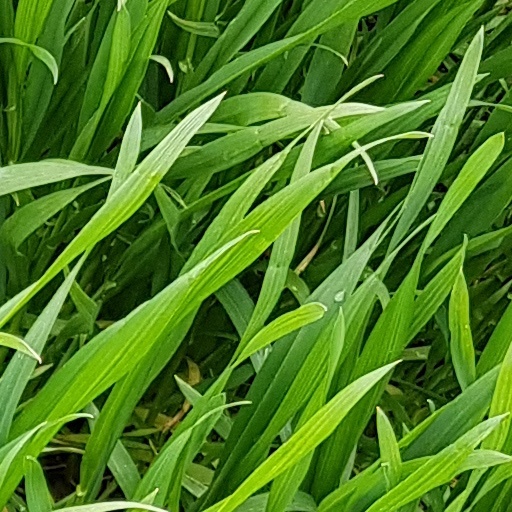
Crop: wheat